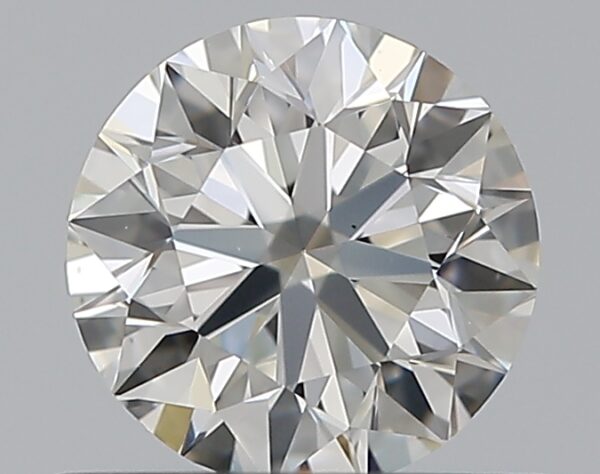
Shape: round
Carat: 0.5
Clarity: VS1
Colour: H
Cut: EX
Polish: EX
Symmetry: EX
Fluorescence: F
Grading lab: GIA
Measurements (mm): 5.01 x 5.04 x 3.16